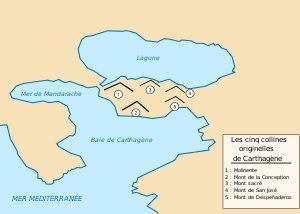
Les cinq collines de Carthagène sont une série de promontoires sur lesquels le général carthaginois Hasdrubal le Beau construisit en 227 av. J.-C. l'enceinte urbaine de Qart Hadasht, aujourd'hui Carthagène, en développant le site ibère antérieur qui se nommait Mastia.